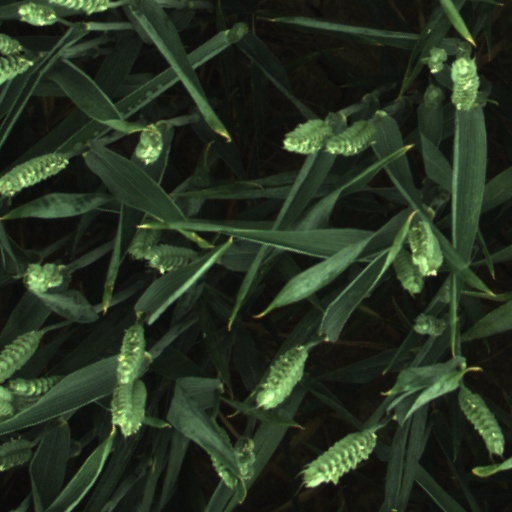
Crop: wheat